Trump Tower

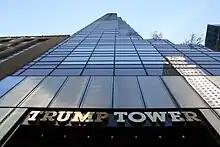
Looking upward from the Fifth Avenue entrance

Donald Trump had envisioned building a tower at 56th Street and Fifth Avenue in Manhattan since childhood, but formulated plans to develop the site only in the mid-1970s, when he was in his thirties. At the time, the flagship store of Bonwit Teller, an architecturally renowned building built in 1929, occupied the lot. The site was next to Tiffany & Co.'s flagship building, which Trump considered the city's best real-estate property. Approximately twice every year, Trump contacted Bonwit Teller's parent company, Genesco, to ask whether they were willing to sell Bonwit Teller's flagship store. Trump said the first time he contacted Genesco, "they literally laughed at me." Genesco continued to decline his offers and, according to Trump, "they thought I was kidding."